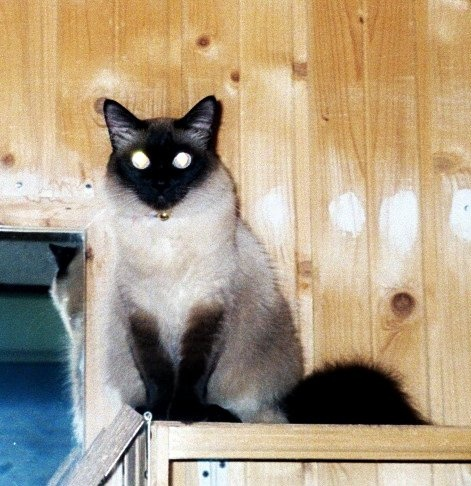
a close up of a cat on a wooden ledge
A white and black cat perched on a wooden box next to a mirror.
A Siamese cat sitting on top of a wooden box.
A cat staring into the camera during the day.
A fuzzy multi colored cat sitting on a wooden surface.